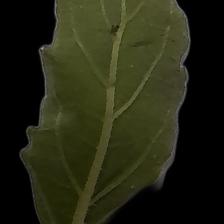
Plant: Tulsi